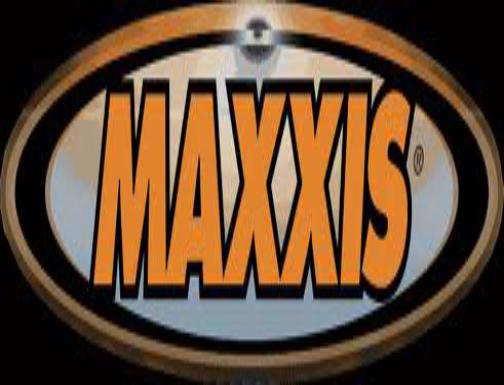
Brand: maxxis
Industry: Transportation